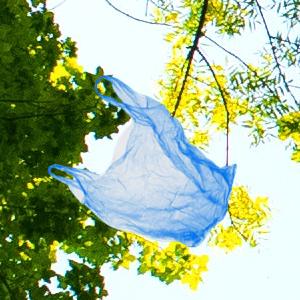
Label: plasticbags